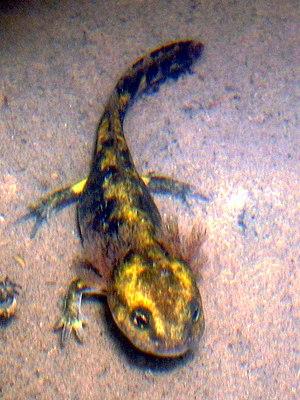
La Salamandre tachetée est une espèce d'urodèles de la famille des Salamandridae.